Leah Goldberg

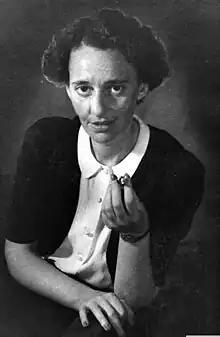
Leah Goldberg in 1946

Leah Goldberg or Lea Goldberg (May 29, 1911, Königsberg – January 15, 1970, Jerusalem) was a prolific Hebrew-language poet, author, playwright, literary translator, illustrator and painter, and comparative literary researcher.